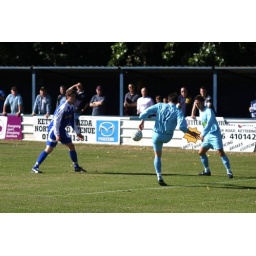
Enfield Town's Paul Campbell (pale blue 2) crosses the ball watched by Ricci Crace